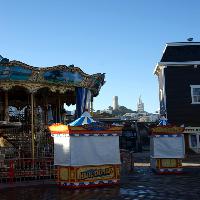
Weather: sun or clear